Dormitory Authority of the State of New York

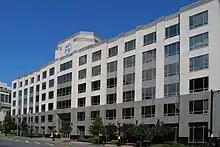
DASNY Headquarters on Broadway in Albany

The Authority is governed by an eleven-member board of directors: five board members are appointed by the governor, four serve ex officio, one is named by the Speaker of the New York State Assembly, and one is named by the majority leader of the New York State Senate. In 2017, the authority had operating expenses of $2.399 billion, an outstanding debt of $47.856 billion, and a staffing level of 557 people.